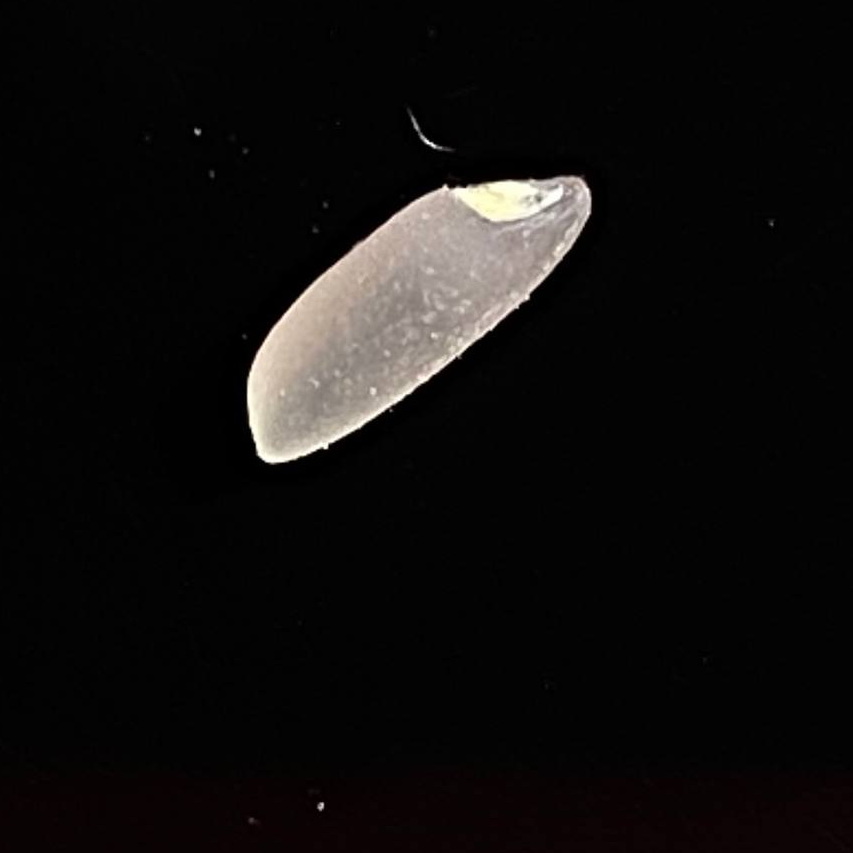
Rice variety: Katarivog